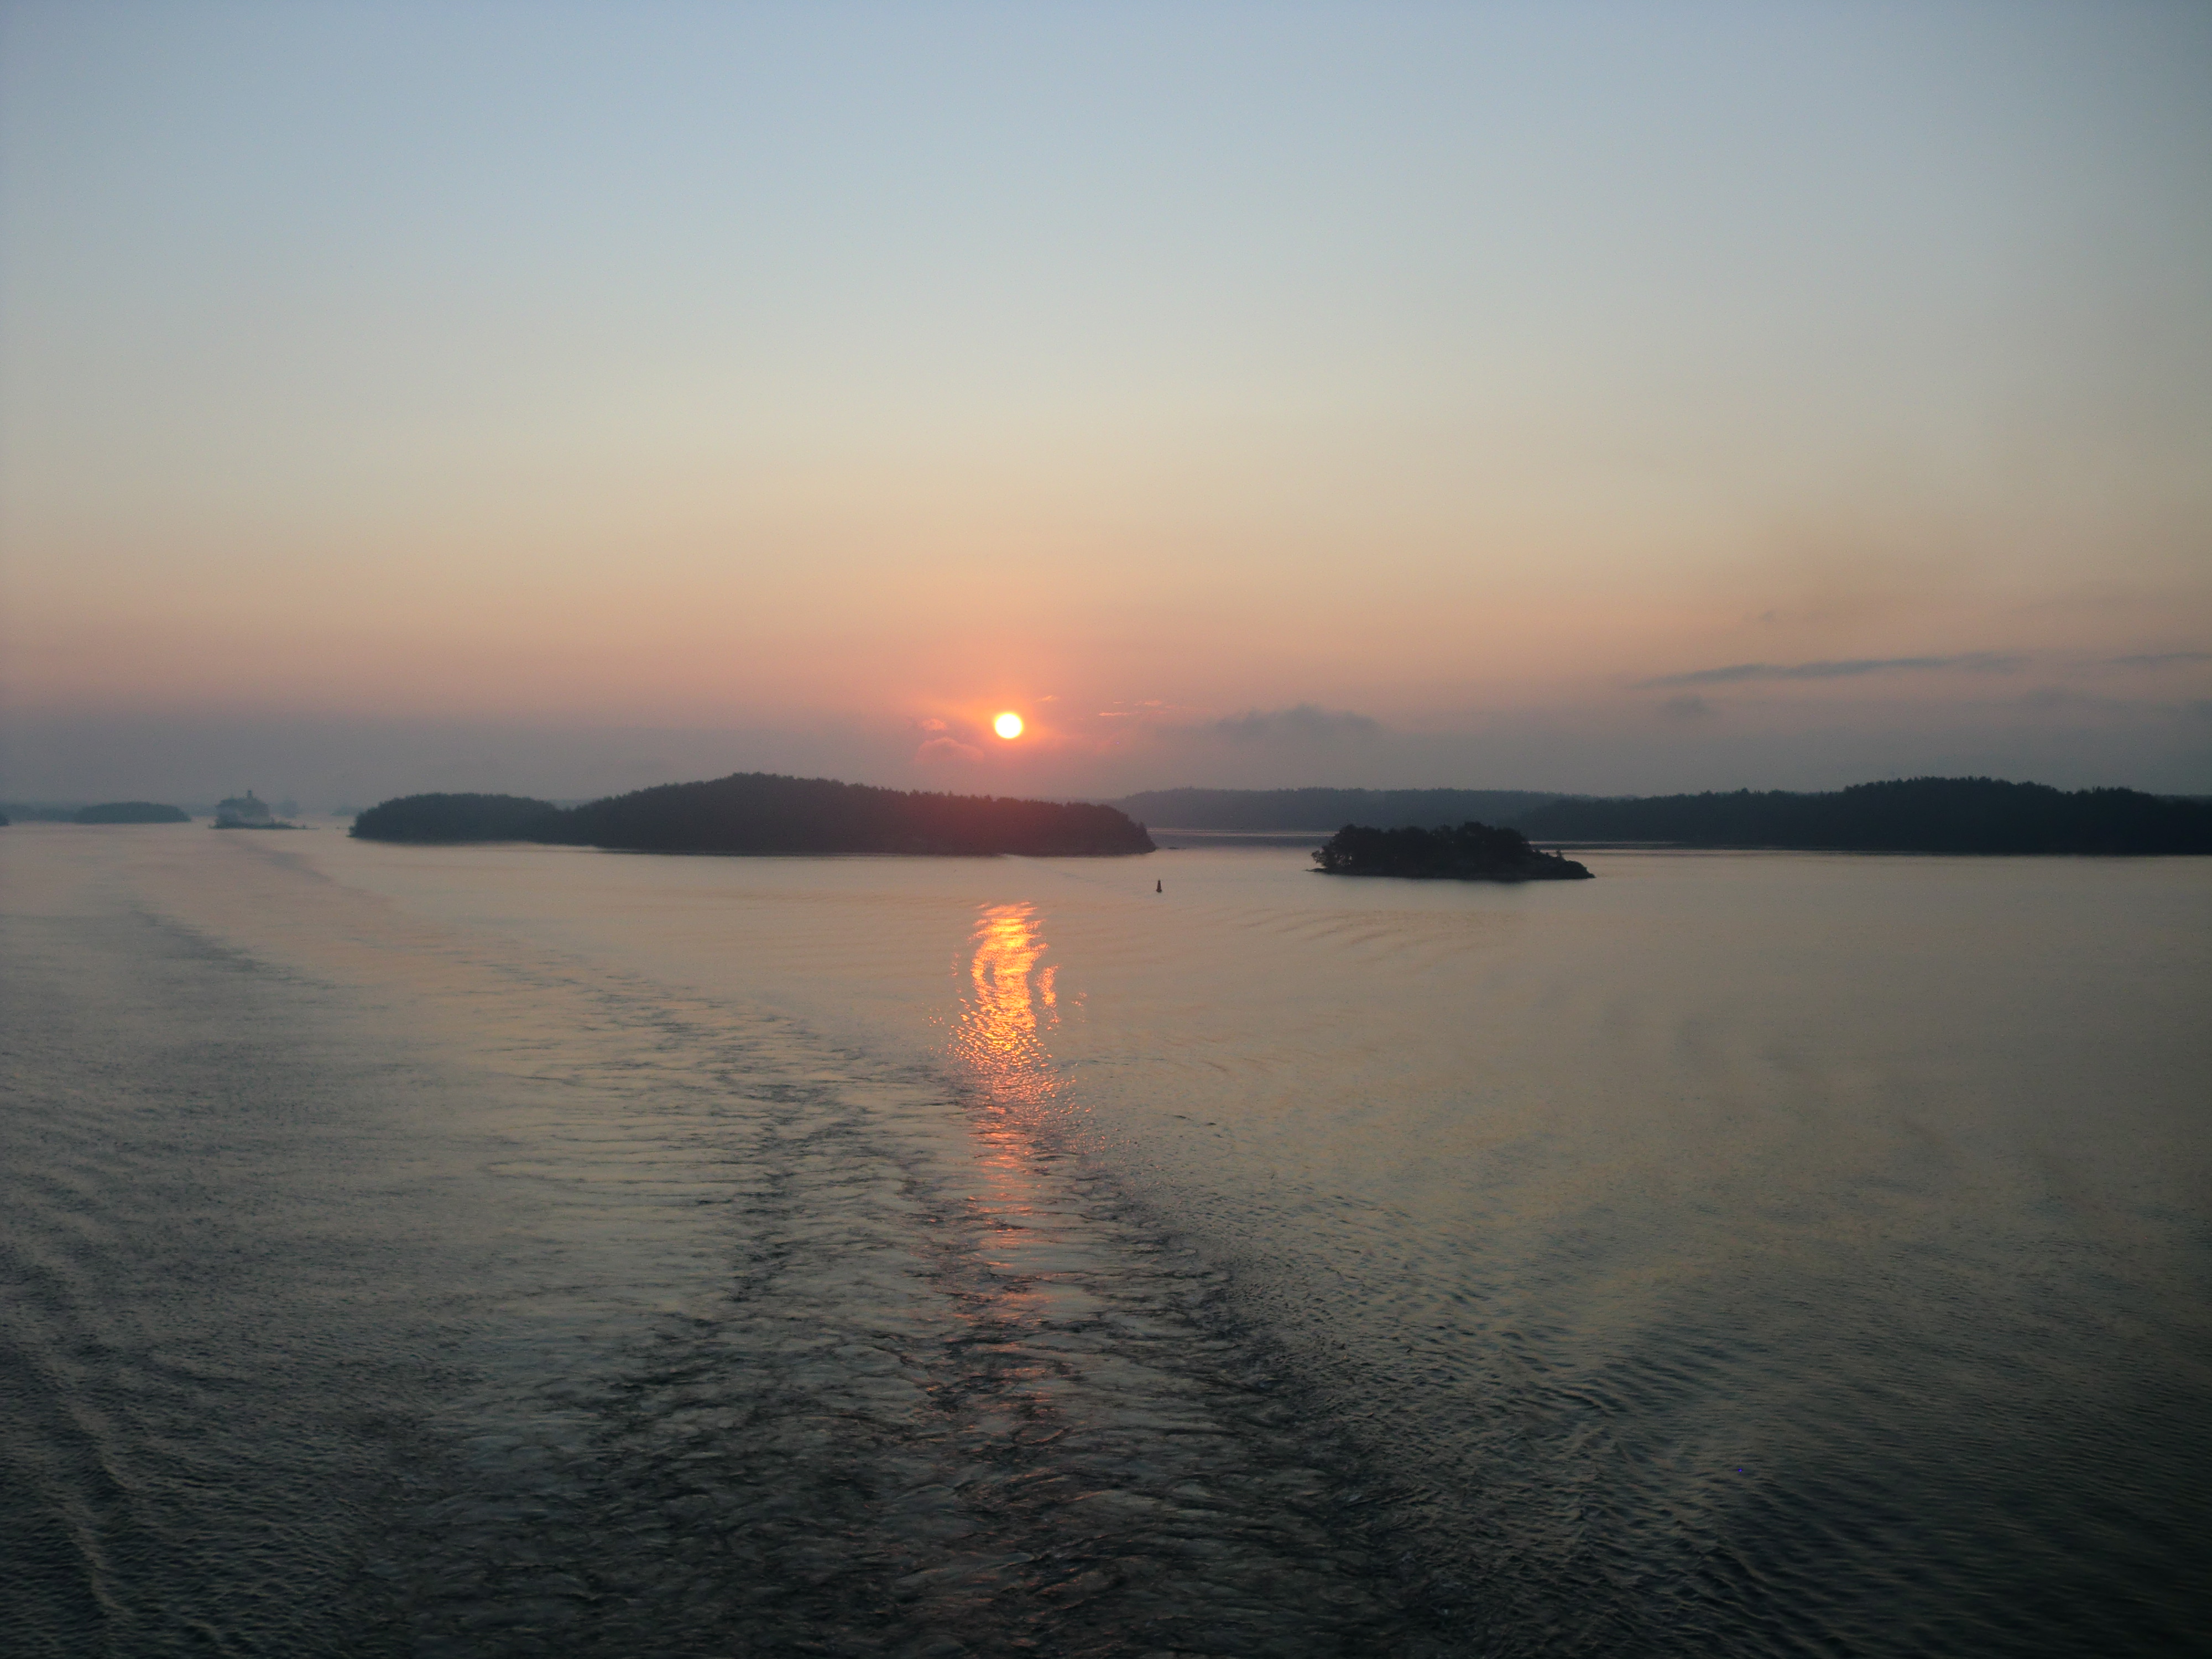
sun, sea, baltic, sky, horizon, sunrise, water, sunset, calm, loch, morning, reflection, lake, reservoir, dawn, river, evening, ocean, sunlight, afterglow